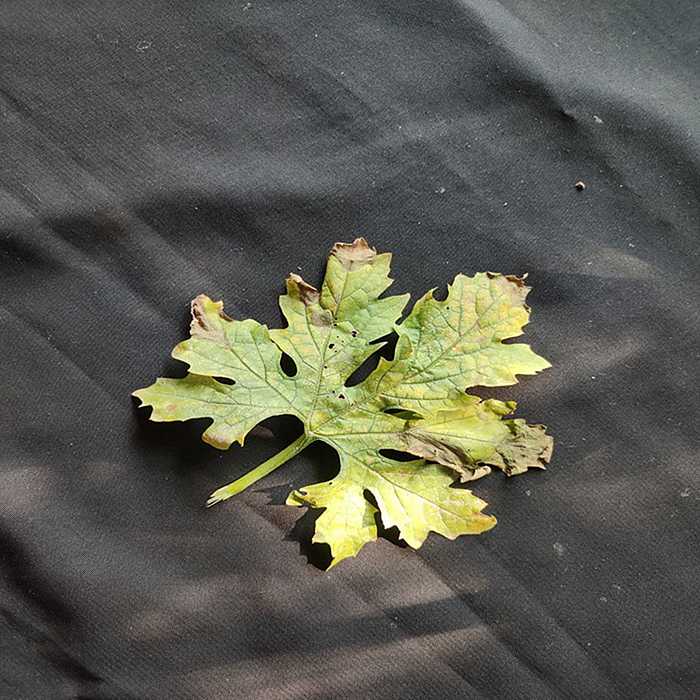
Plant: Bitter Gourd
Label: Mosaic virus